Battle of Salicha

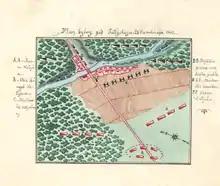
Contemporary sketch of the battle

The Battle of Salicha was a clash between Polish insurgent forces and units of the Imperial Russian Army during the January Uprising. It took place on May 26, 1863 near the village of Salicha (Salikha), Russian Empire (the village now lies in Khmelnytskyi Oblast, Ukraine). Insurgent forces were commanded by Edmund Różycki, and the battle ended in Polish victory.